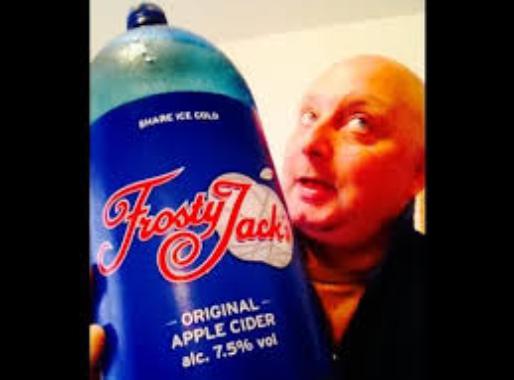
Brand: Frosty Jack Cider
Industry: Food